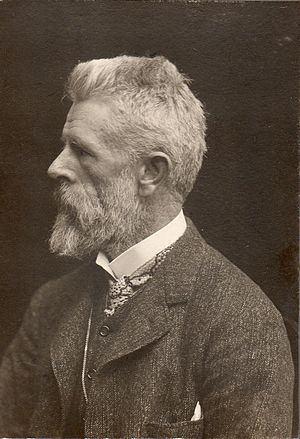
Laurits Tuxen
Laurits Tuxen